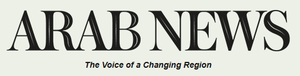
Arab News est un journal quotidien anglophone publié en Arabie saoudite, dont le siège est basé à Djeddah. Premier quotidien anglophone du royaume, Arab News est l'un des vingt-neuf périodiques publiés par la Saudi Research and Publishing Company, filiale du Saudi Research and Marketing Group.